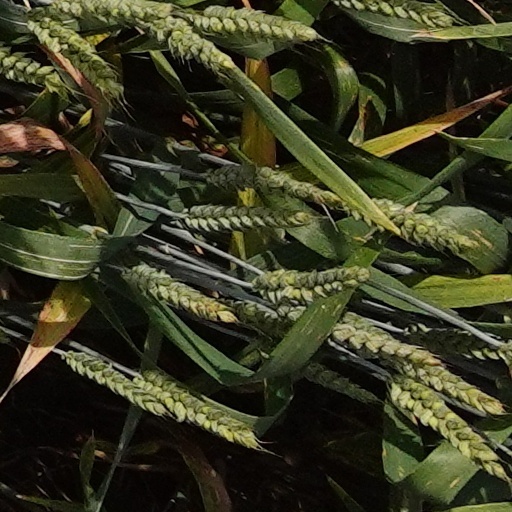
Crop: wheat